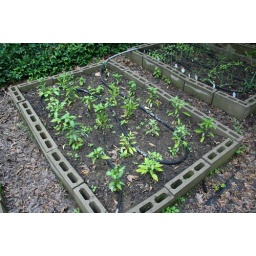
Pepper plants in raisd bed